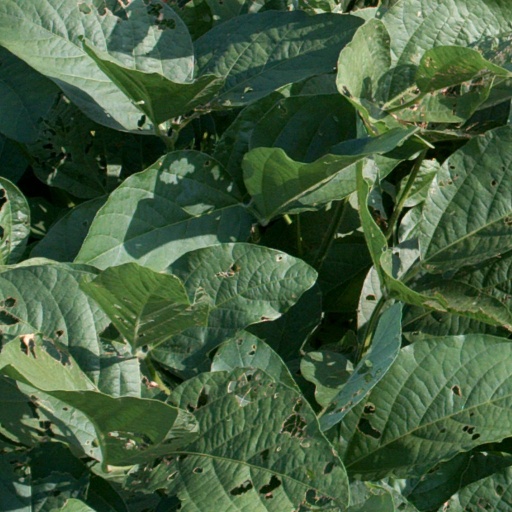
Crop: soybean